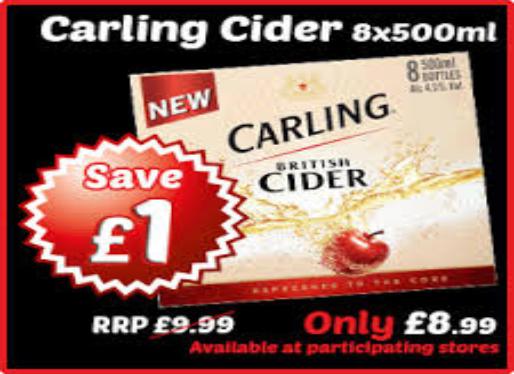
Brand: Carling Cider
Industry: Food